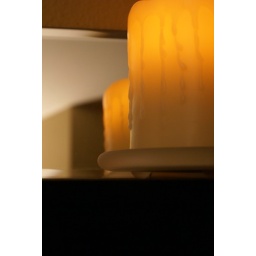
and it seems to me, you lived your life like a candle in the mirror